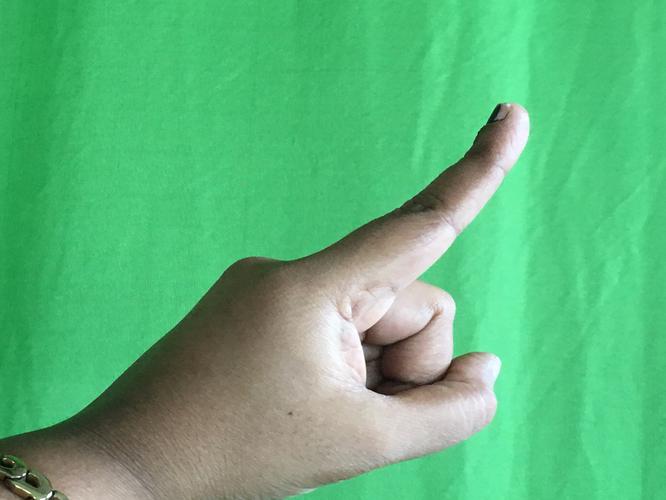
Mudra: Suchi
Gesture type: single_hand